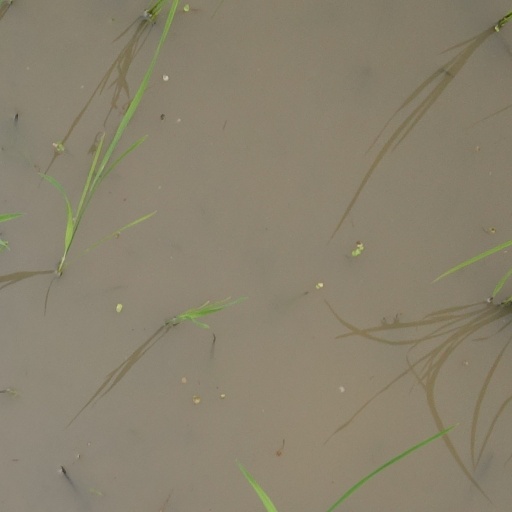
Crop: rice